Jin Shan

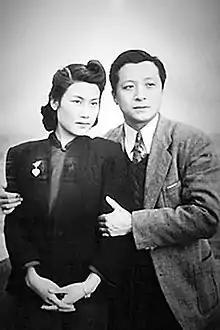
Jin Shan with his first wife Zhang Ruifang

Since then he participated in the formation of the Chinese Art Theatre and served as its director general. After the end of World War II, he went to the Northeast China to start the Manchuria Film and Television Association in 1946, and later wrote and directed the film "On the Songhua River".